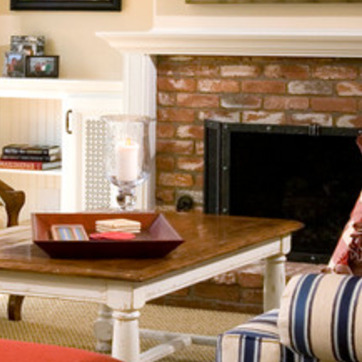
Material: brick